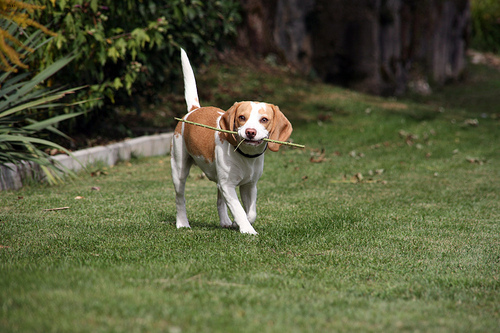
Breed: beagle